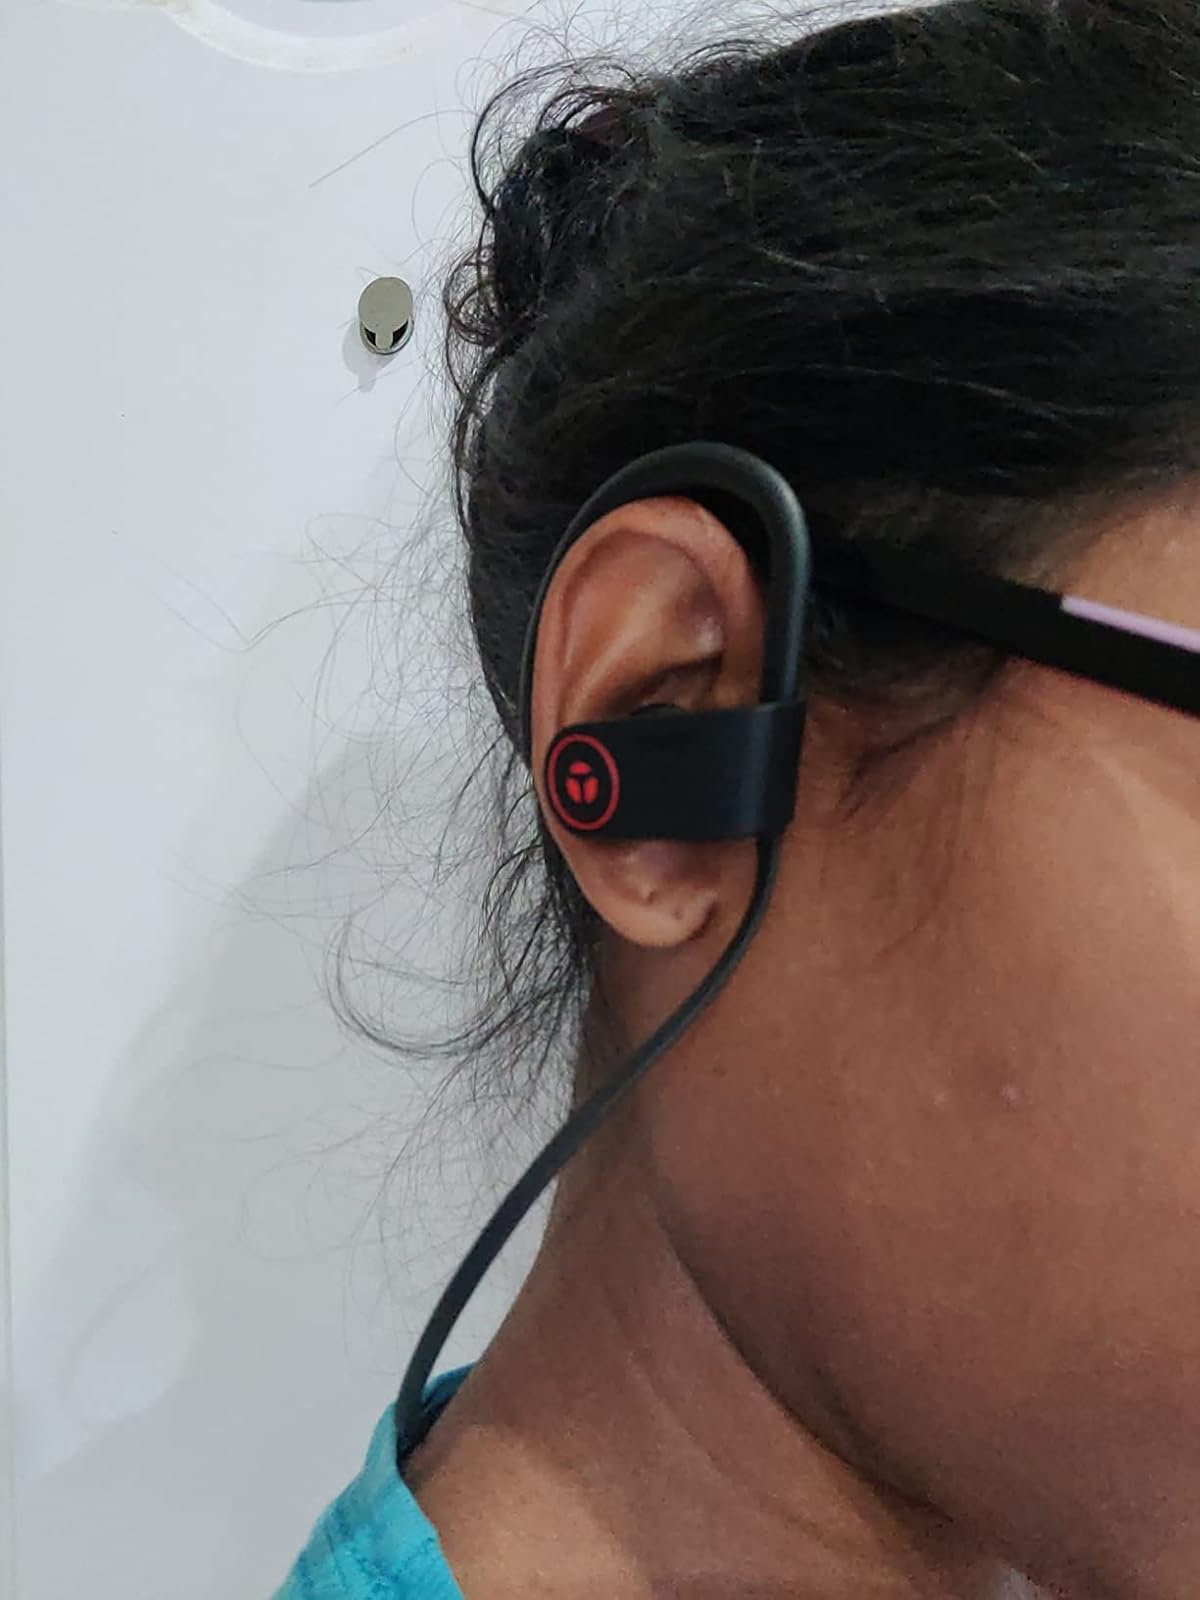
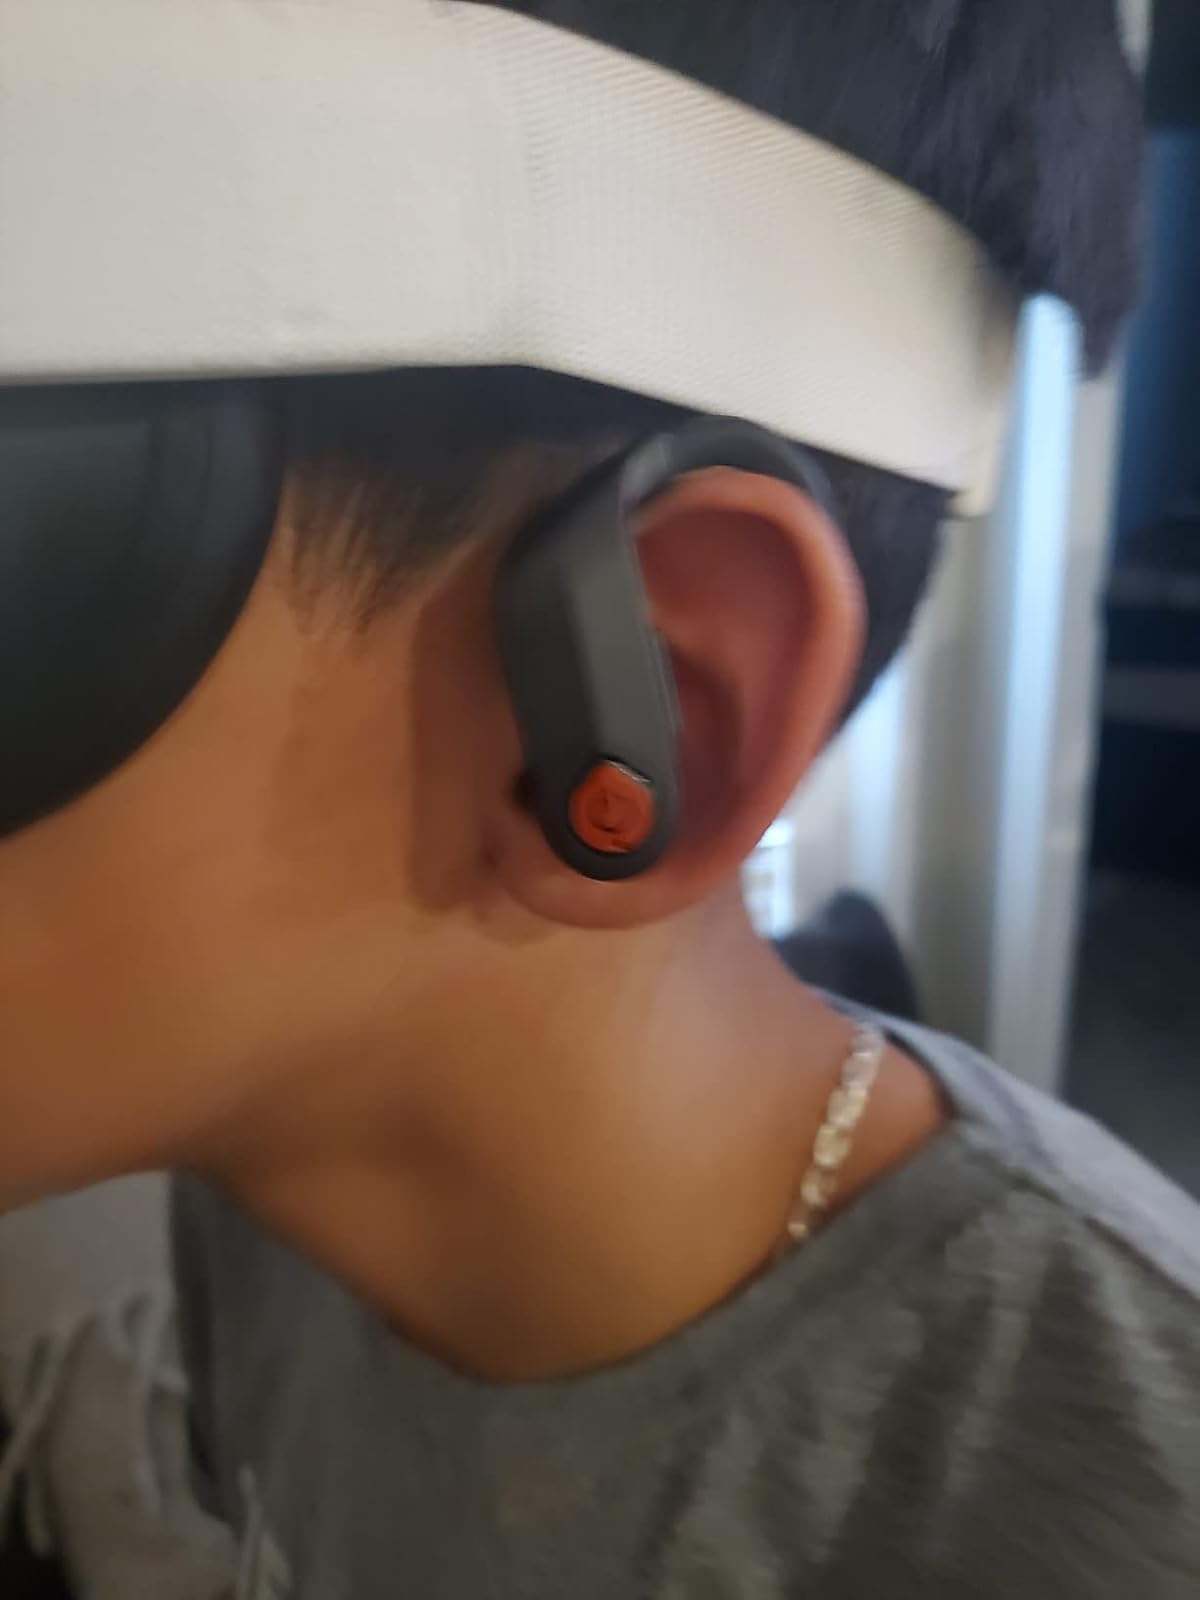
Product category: earbuds
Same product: no